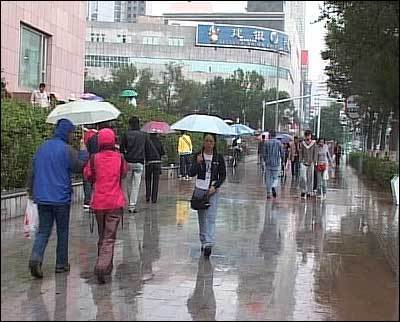
Weather: rain or strom